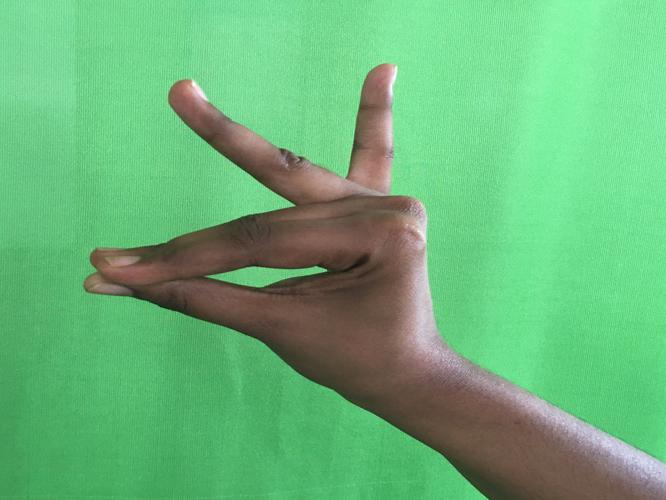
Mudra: Katakamukha_1
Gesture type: single_hand